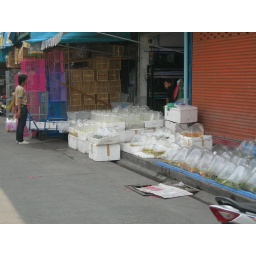
The fish in bag market in Bangkok